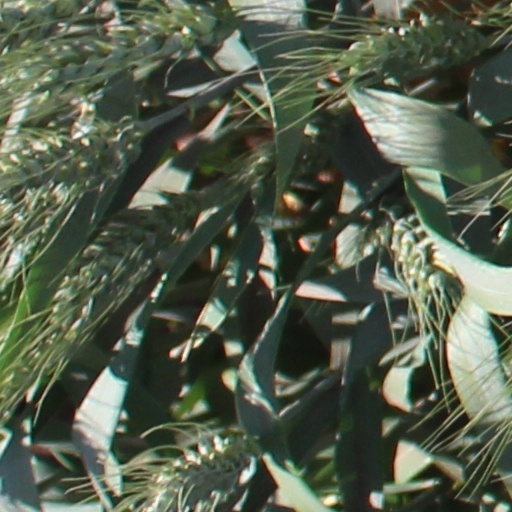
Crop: wheat